Ontario Highway 404

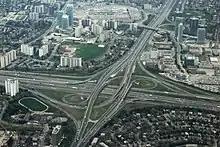
Aerial photograph of the Don Valley Parkway / Highway404 / Highway401 interchange

Running parallel to Highway 400 approximately to the east, Highway 404 extends on a north–south orientation between Highway 401 and Woodbine Avenue. There are 16 interchanges along its length, mostly of the Partial cloverleaf A4 configuration. Exit numbers on the freeway start at 17, suggesting that the length of the Don Valley Parkway was considered in distance calculations; until 2017, there were no exit numbers posted on the DVP.